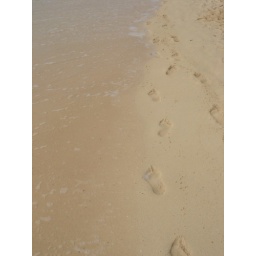
The beach sand at Playa Del Carmen was harder packed and easier to walk along than in Cancun.